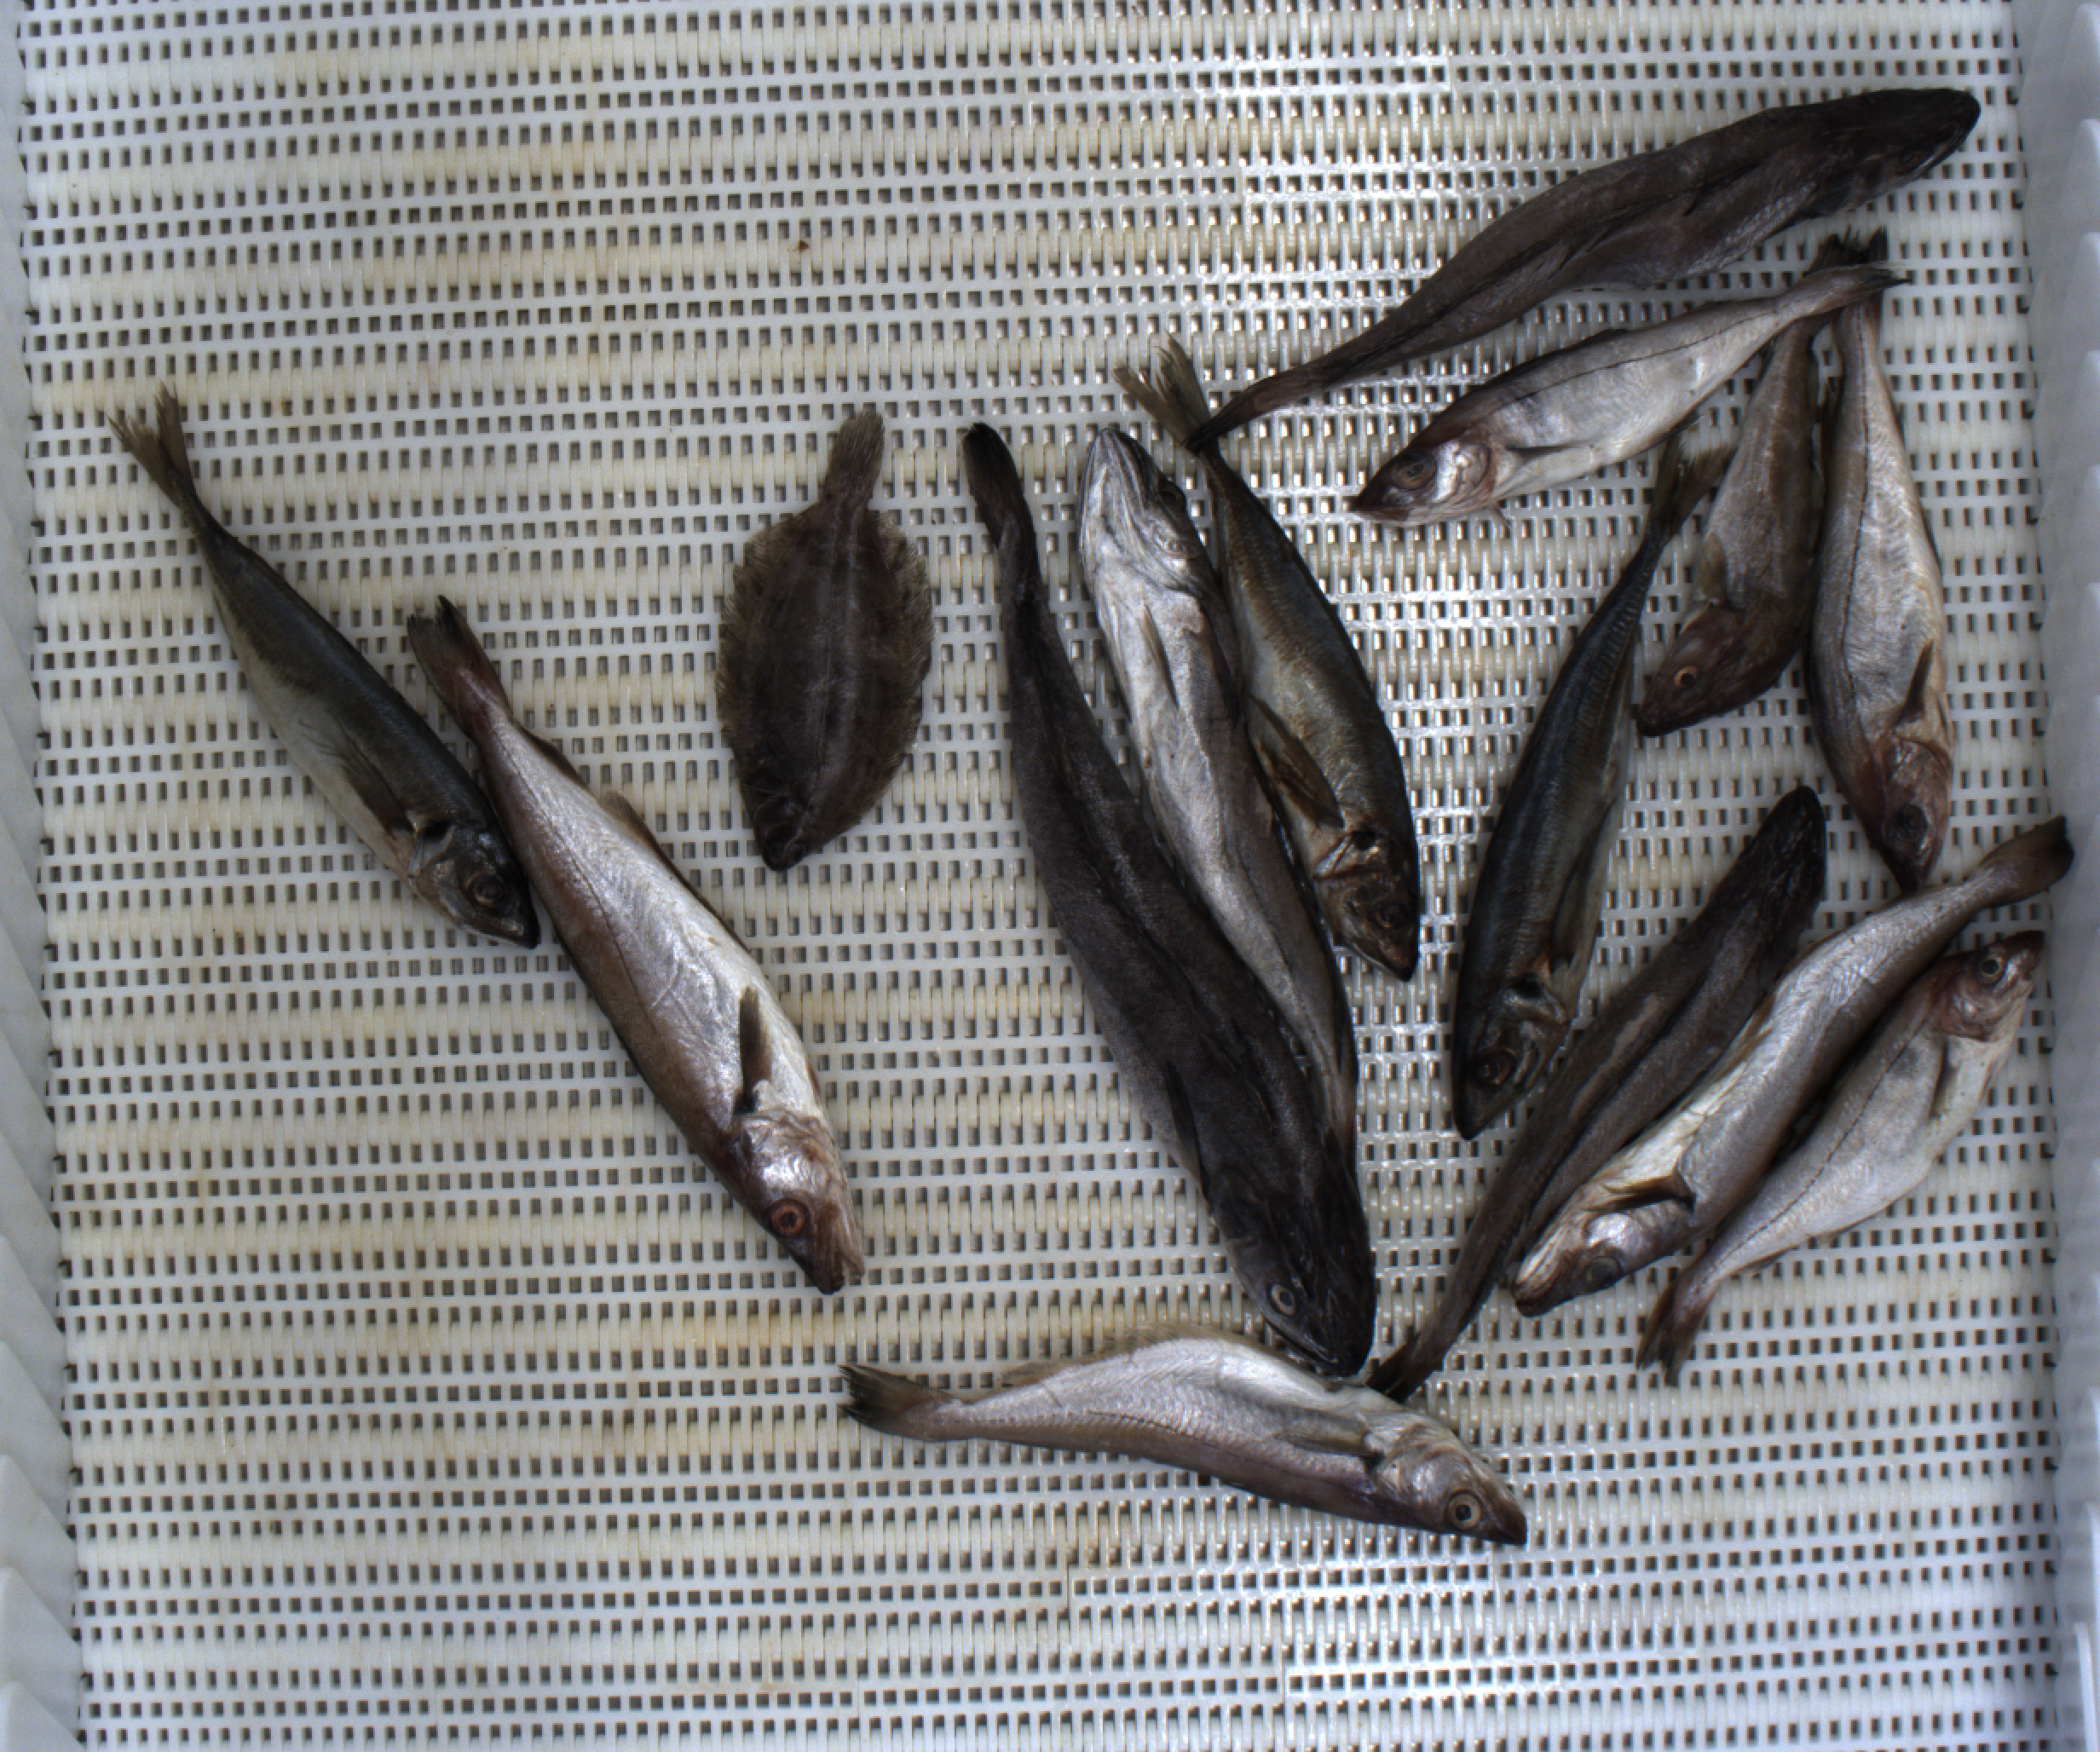
Total fish: 15
Cod: 1
Haddock: 3
Whiting: 3
Hake: 4
Horse mackerel: 3
Saithe: 0
Other: 1